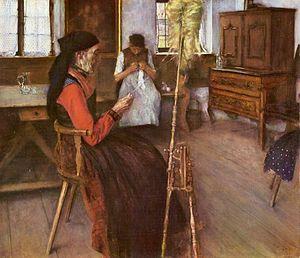
Le double sens en français, est un jeu de mot semblable au calembour, dans lequel une expression orale peut être comprise de l'une ou l'autre des deux manières, des deux sens.